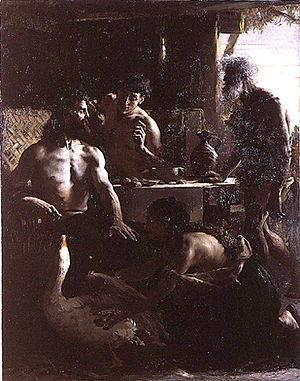
Alexandre-Claude-Louis Lavalley, Philémon et Baucis, 1891, Paris, Ecole Nationale Supérieure des Beaux-Arts
Alexandre Claude Louis Lavalley né à Paris le 9 août 1862 et mort dans la même ville en avril 1927 est un peintre français.
Cette page recense les lauréats du prix de Rome en peinture, récompense inaugurée en 1663, et de façon officielle en 1667, par l'Académie royale de peinture et de sculpture à Paris, et supprimée par une réforme, après 1968.